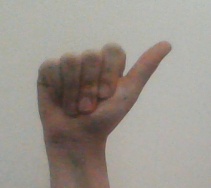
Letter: dhad